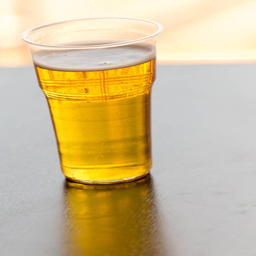
fresh beer in a plastic glass on the table